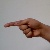
The image shows a hand gesture representing the letter 'G' in Indian Sign Language.